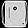
Label: Bag